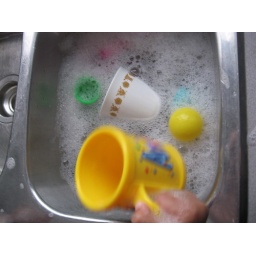
Fill sink with soap and water. Add stuff. Put chair near sink for toddler.